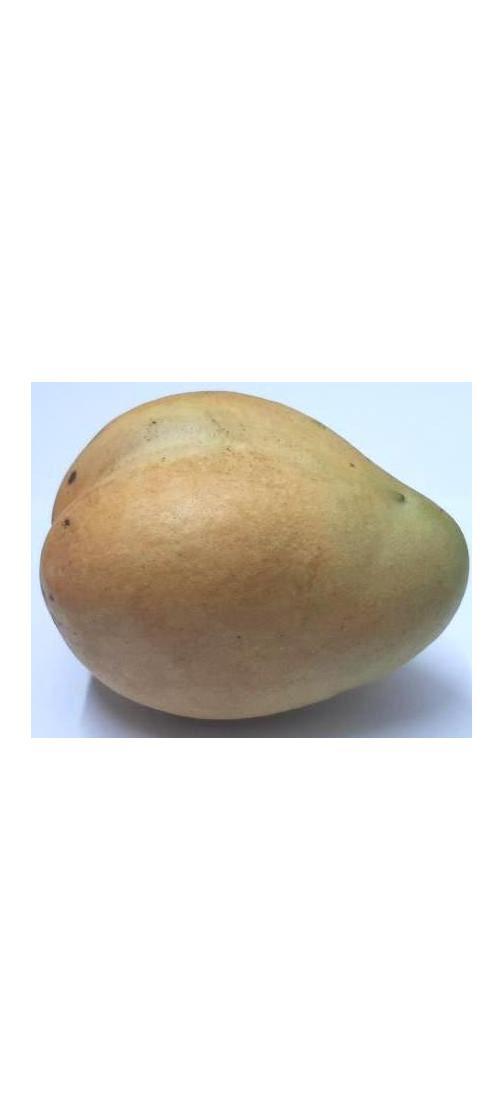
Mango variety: Bari-11